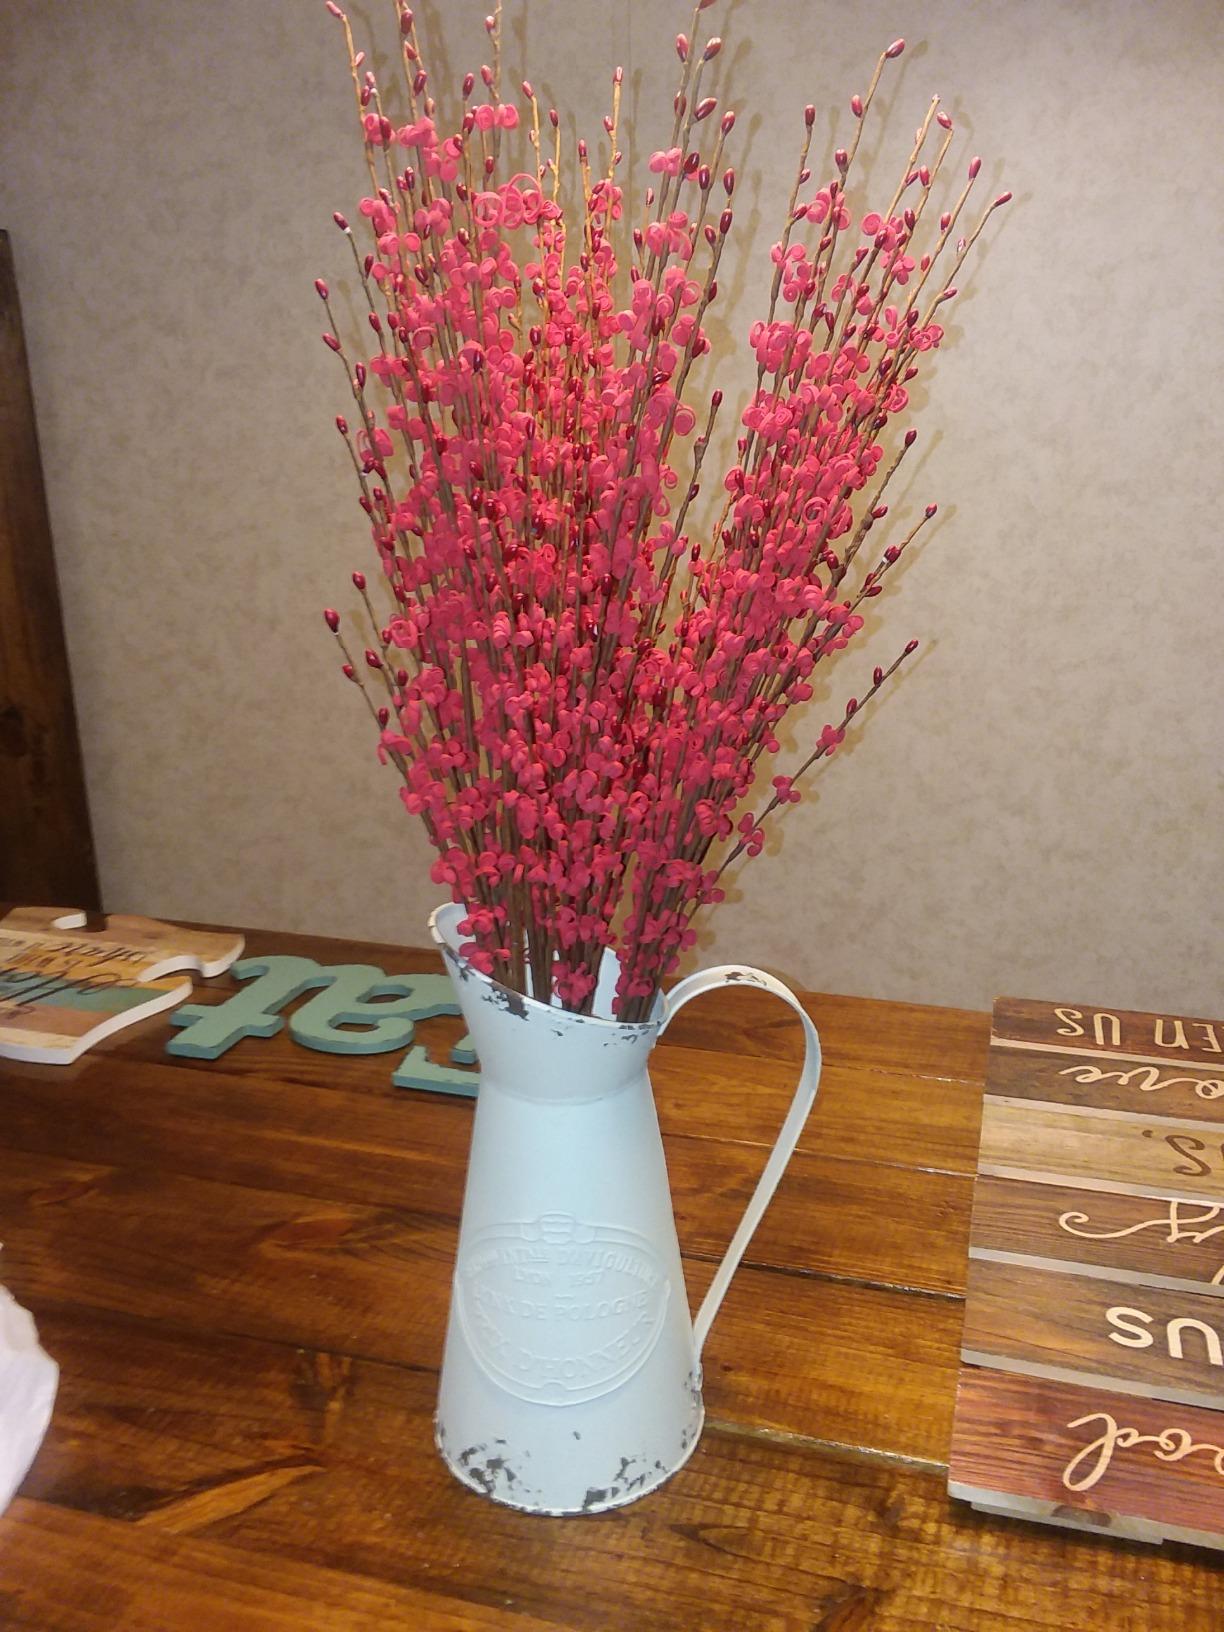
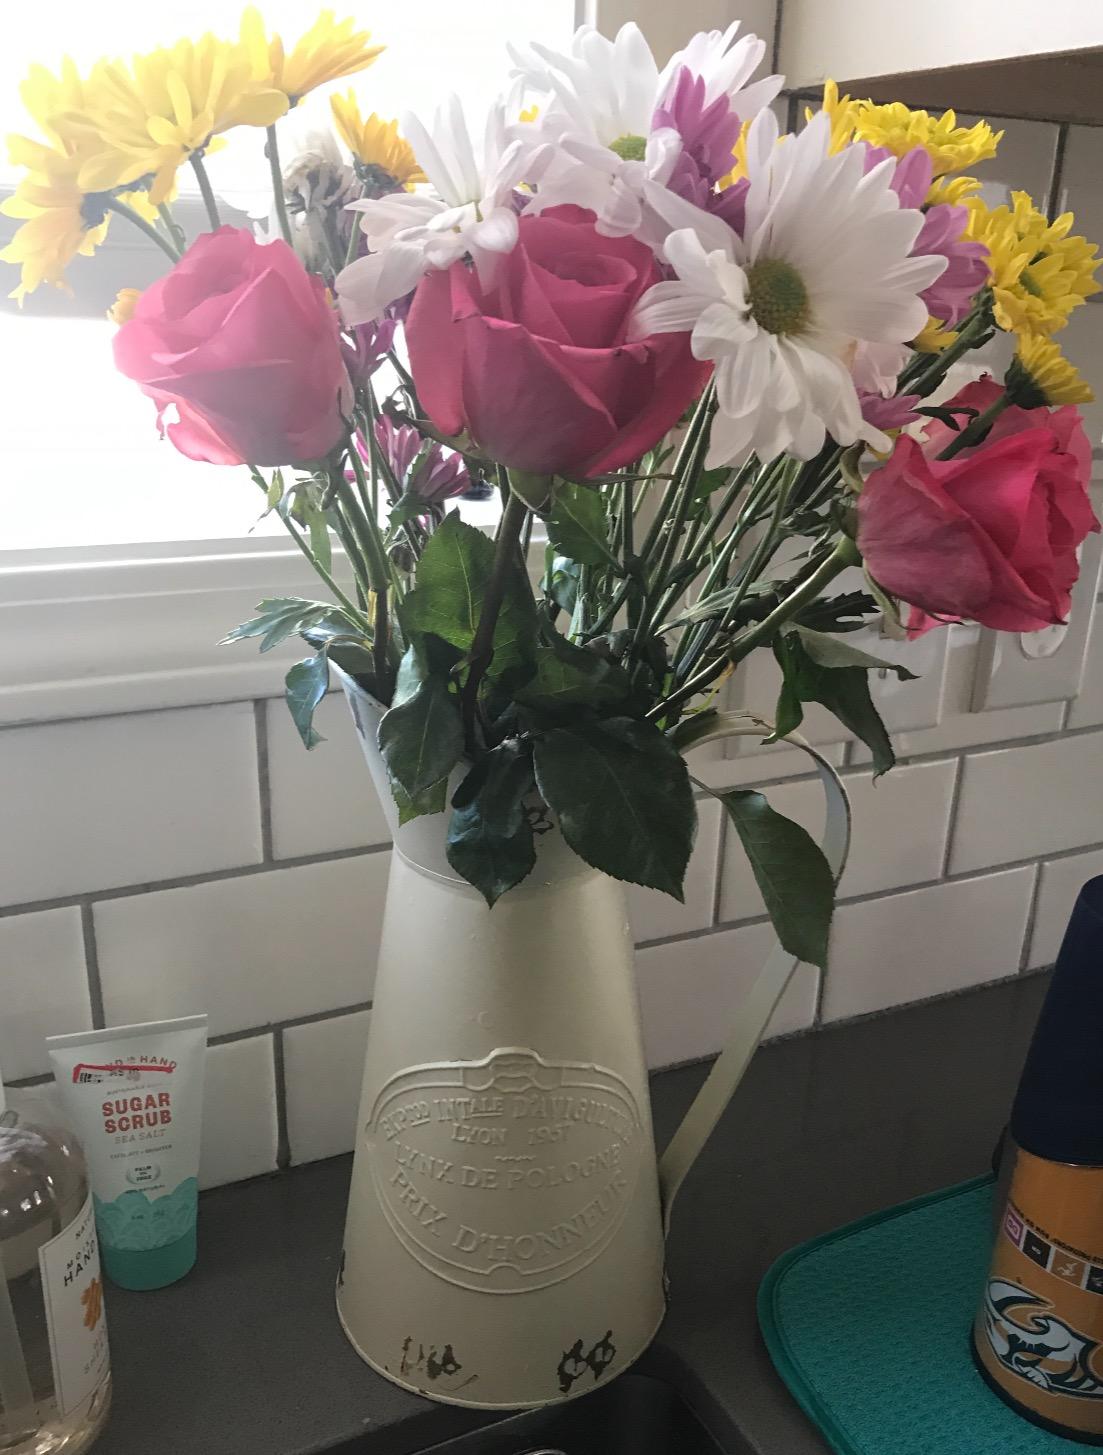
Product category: vase
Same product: yes